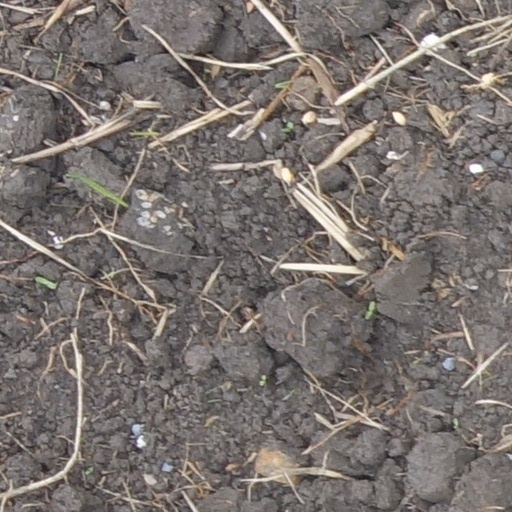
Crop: wheat